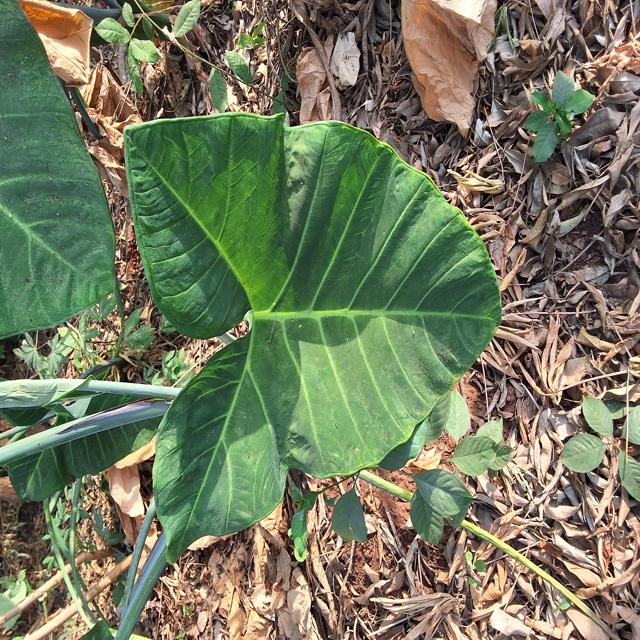
Label: Healthy